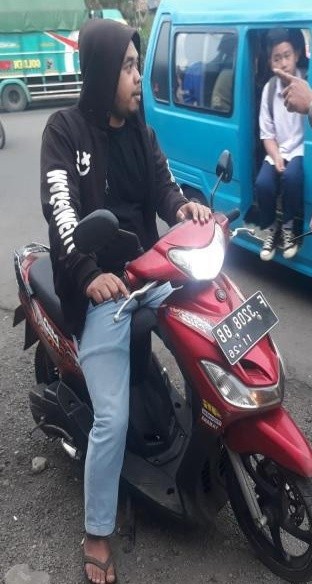
person-with-helmet: 0
person-without-helmet: 1